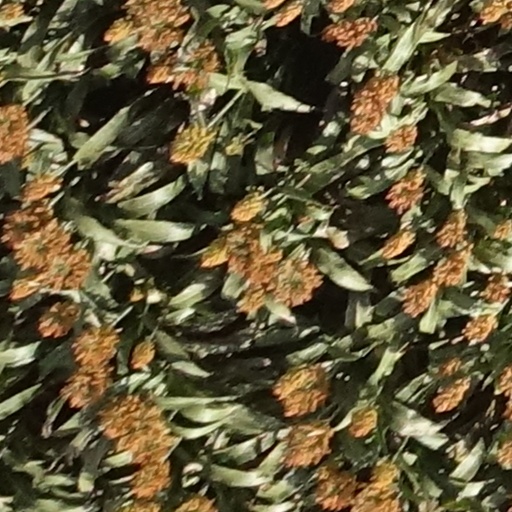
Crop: sorghum